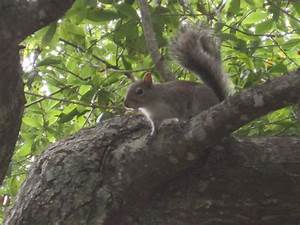
Label: squirrel